Xbox

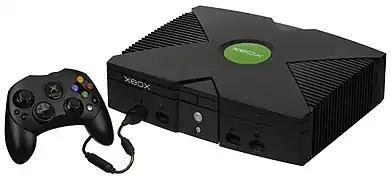
Xbox console with "Controller S"

The original Xbox was released in North America on November 15, 2001, in Japan on February 22, 2002, and in Australia and Europe on March 14, 2002, marking Microsoft's debut in the gaming console market. As part of the sixth generation of video game consoles, the Xbox competed with Sony's PlayStation 2, Sega's Dreamcast (which stopped American sales before the Xbox went on sale), and Nintendo's GameCube. Built around a 733 MHz 32-bit Intel Pentium III CPU and a 233 MHz Nvidia GeForce 3-based NV2A GPU with 64 MB of memory, the Xbox was the first console offered by an American company after the Atari Jaguar stopped sales in 1996. Its name was derived from a contraction of "DirectX Box", a reference to Microsoft's graphics API, DirectX.